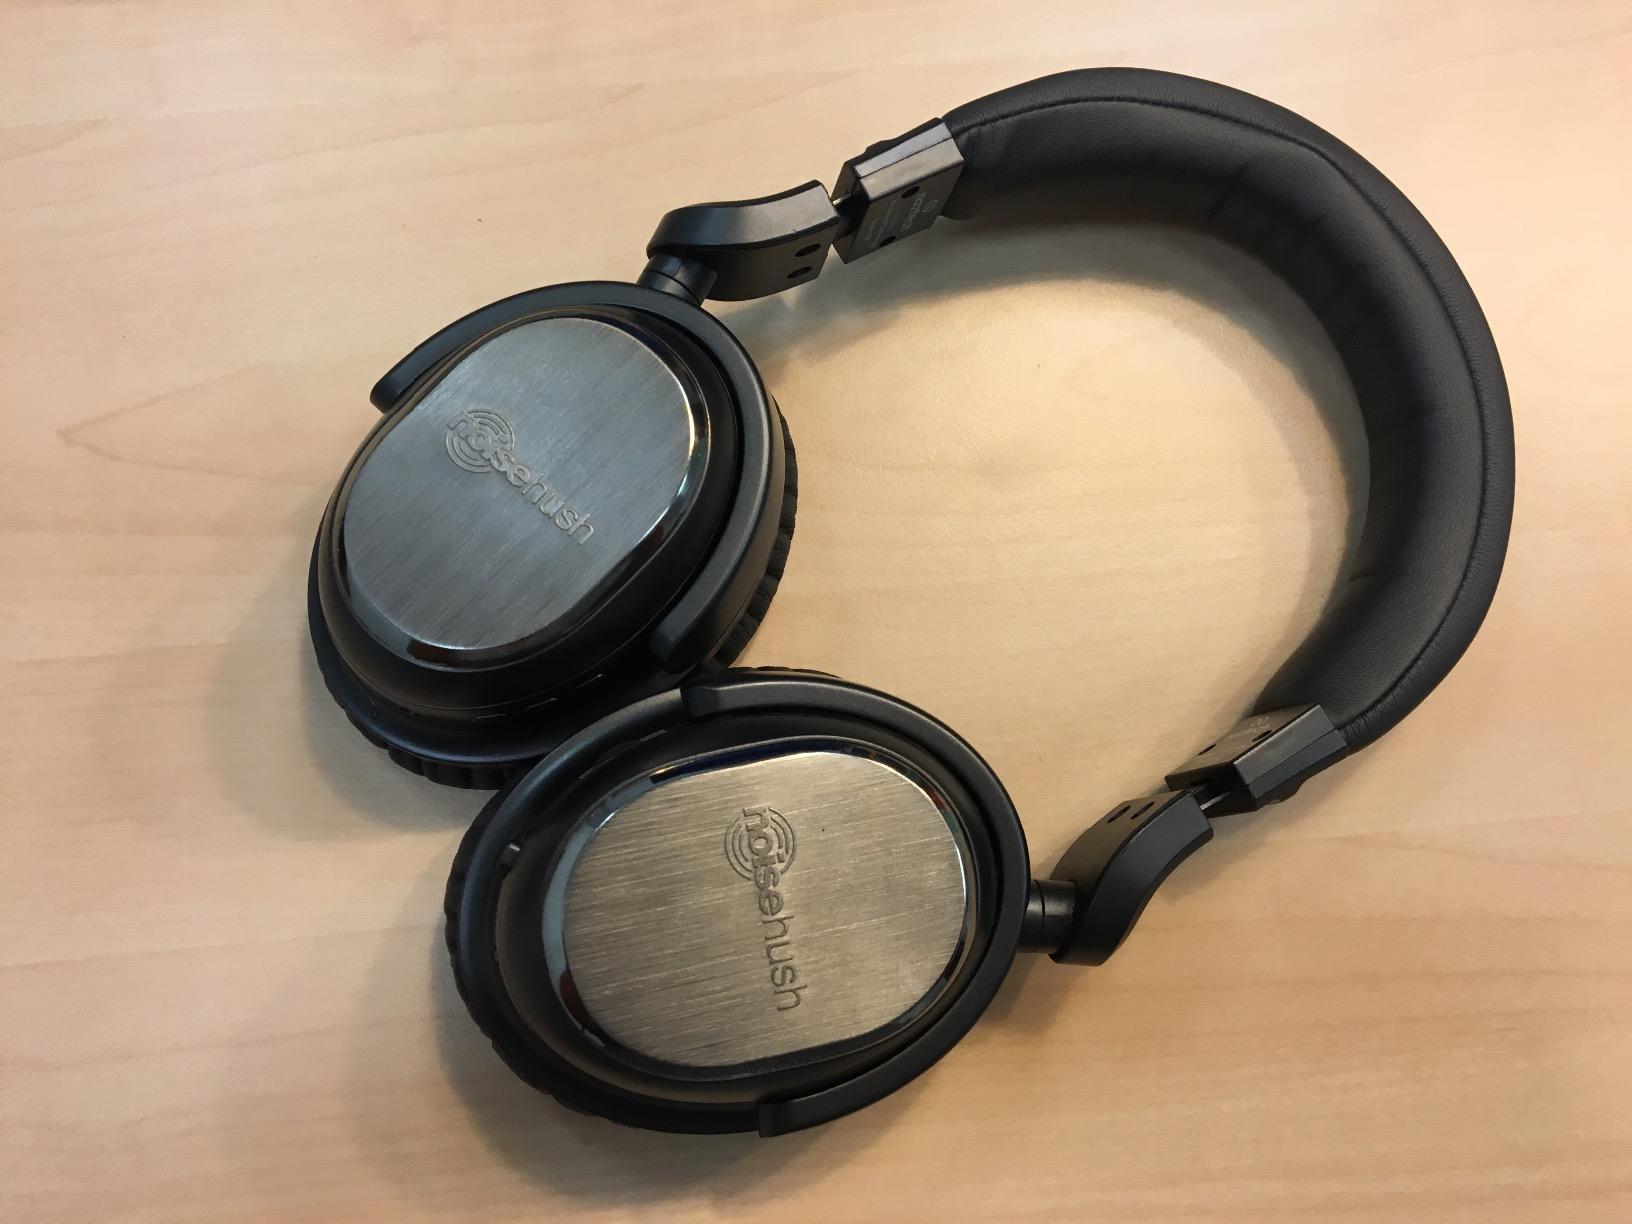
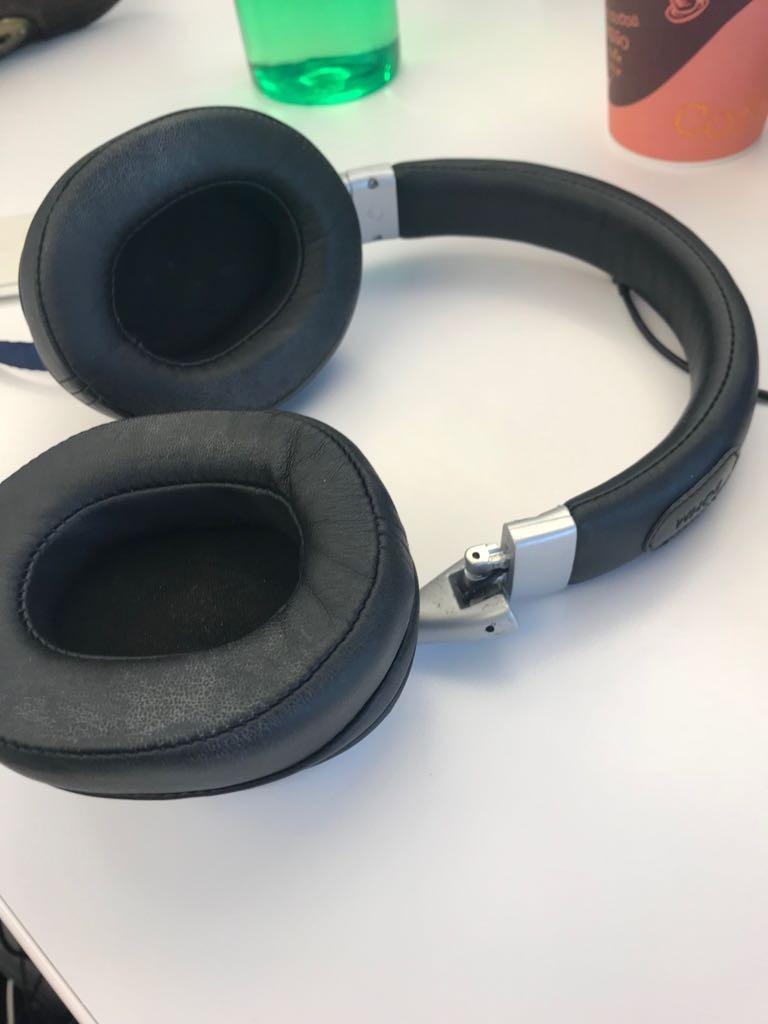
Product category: headphones
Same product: no